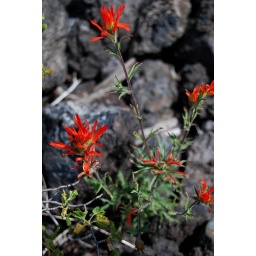
Flowers in the lava beds in the lava cast forest